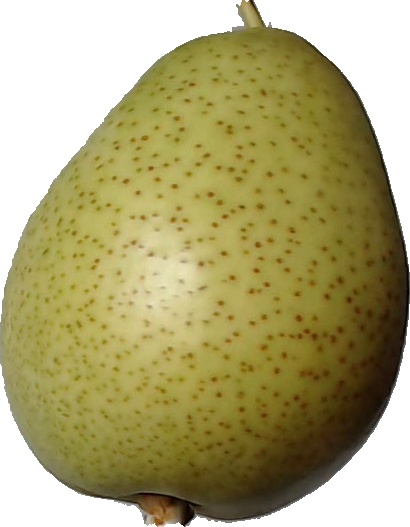
Label: pear_1